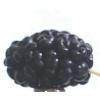
Label: mulberry